Coil stamp

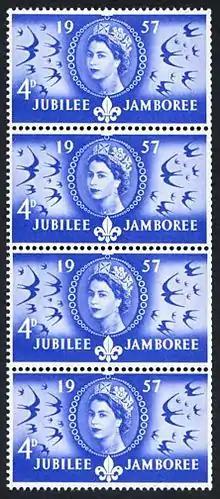
A coil strip of British 1957 Scouting commemorative stamps with the trimming of the perforations on one side clearly visible.

A coil stamp is a type of postage stamp sold in strips one stamp wide. The name derives from the usual handling of long strips, which is to coil them into rolls, in a manner reminiscent of adhesive tape rolls. A large percentage of modern stamps are sold in coil form, because they are more amenable to mechanized handling in large quantities than either sheet stamps or booklet stamps.